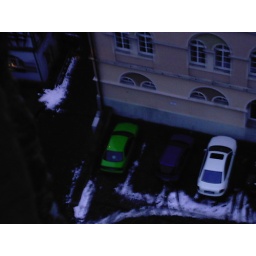
The only green car in Bad Wimpfen!